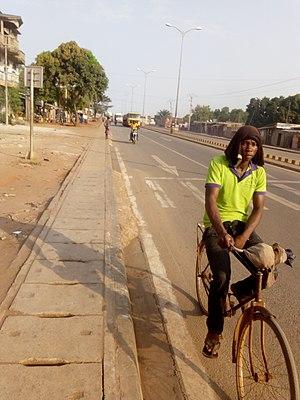
Un Mr sur un vélo de l'antiquité sur la route Akassato calavi This is an image with the theme ""Africa on the Move or Transport"" from: Benin"